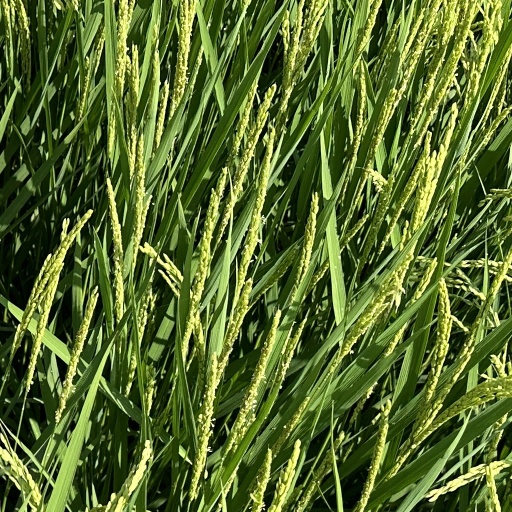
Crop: rice